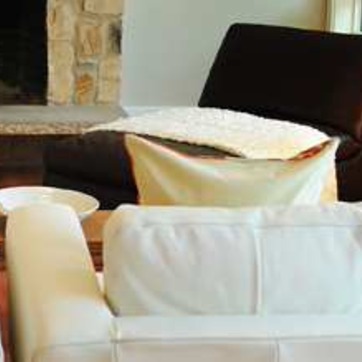
Material: fabric